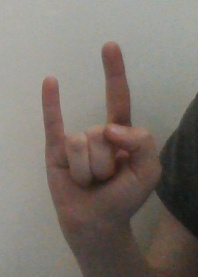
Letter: la